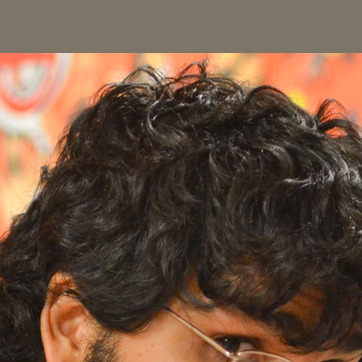
Material: hair